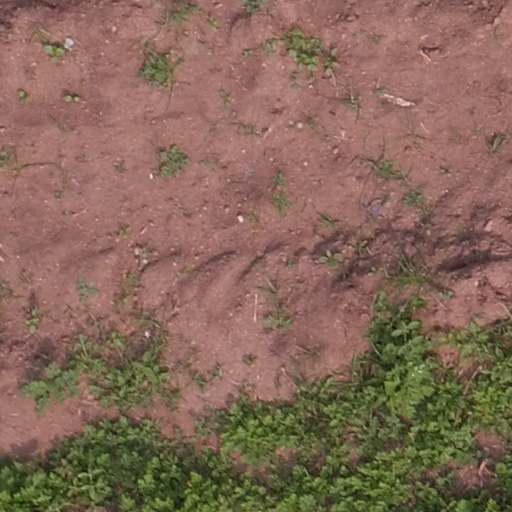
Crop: maize; corn